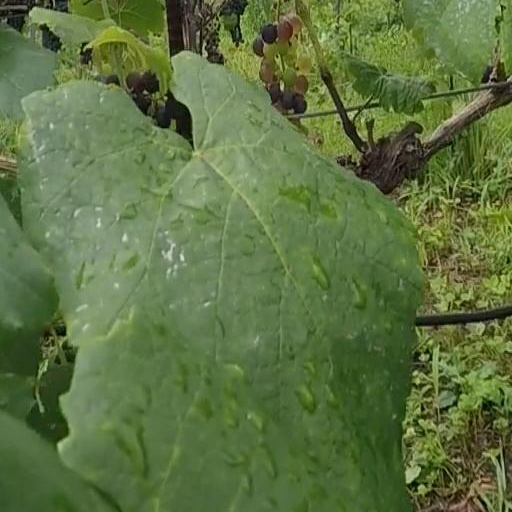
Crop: grape